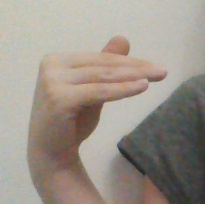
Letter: khaa